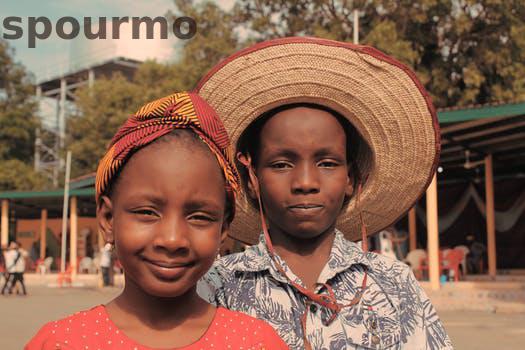
Label: Watermark